Josh Towers

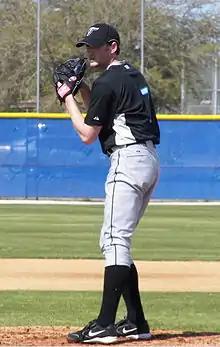
Towers with the Blue Jays in 2007

Joshua Eric Towers (born February 26, 1977) is an American former right-handed professional baseball pitcher. Towers stands at tall, and weighs .